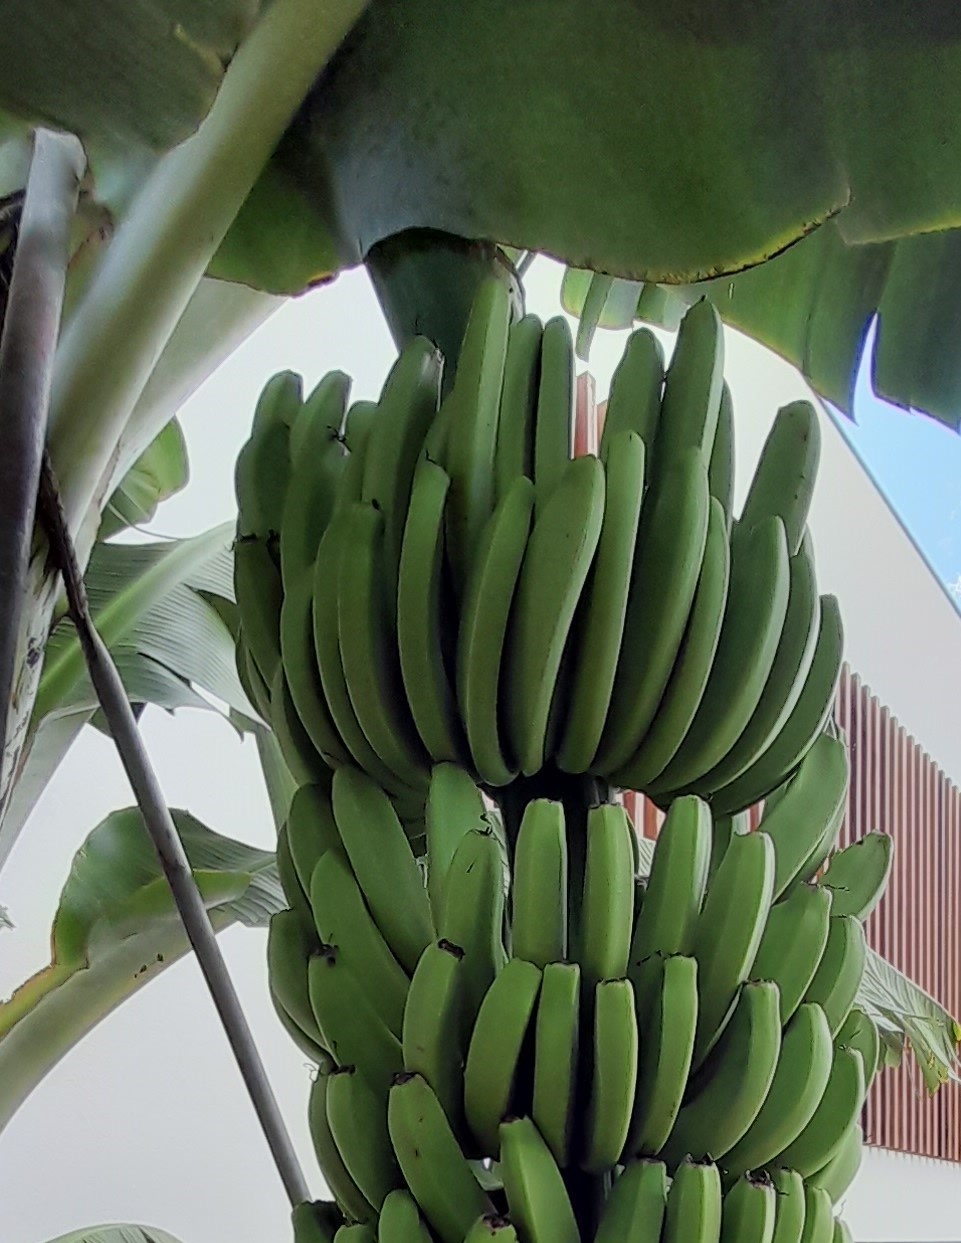
Label: Keep